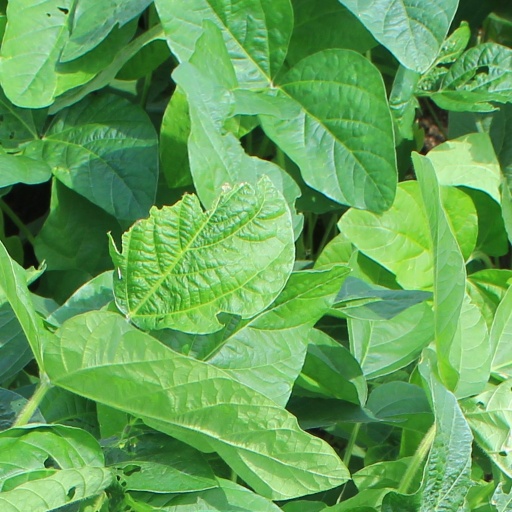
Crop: soybean